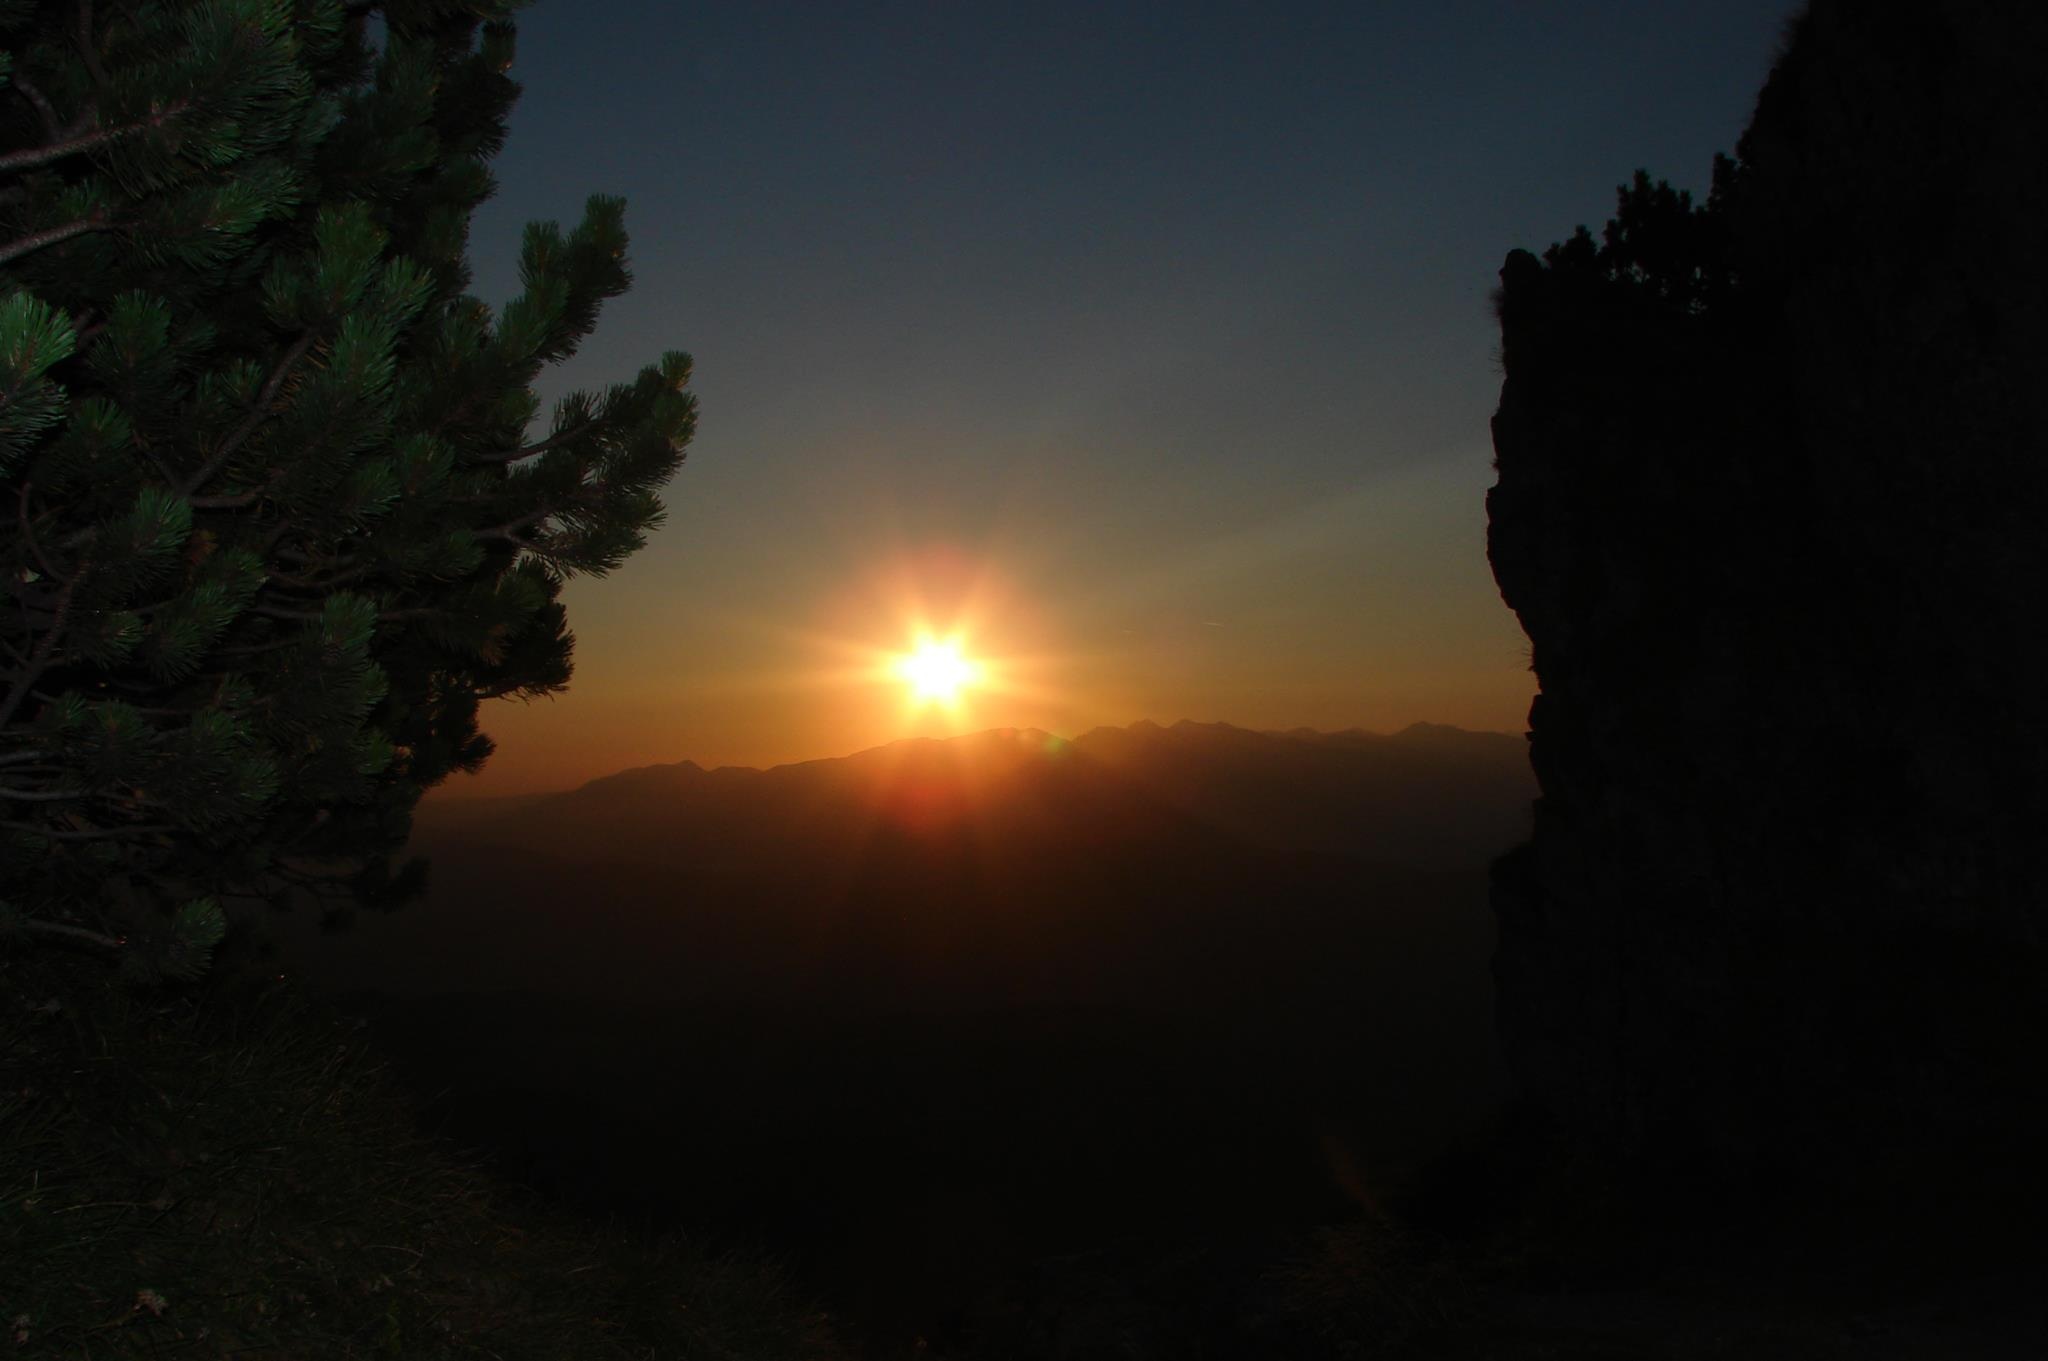
mountain, light, sky, sun, sunrise, sunset, night, sunlight, morning, dawn, atmosphere, dusk, evening, darkness, free, great, the sun, east, astronomical object, atmospheric phenomenon